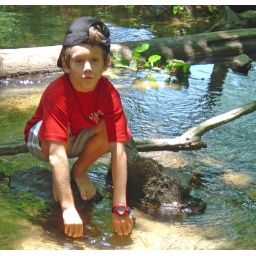
Picture of youngest son playing in a river in the Blue RIdge Mountains.